Mountain of Faith

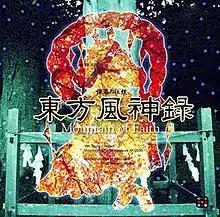
Original CD-ROM cover with a silhouette of Kanako Yasaka.

is a 2007 bullet hell scrolling shooter developed by Team Shanghai Alice. It is the tenth main game in the "Touhou Project", and the twelfth game overall. As with the other main "Touhou Project" games, "Mountain of Faith" is a vertically scrolling shooter. "Mountain of Faith" was released in the Comiket 72 in August 2007, and released on Steam in June 2020.